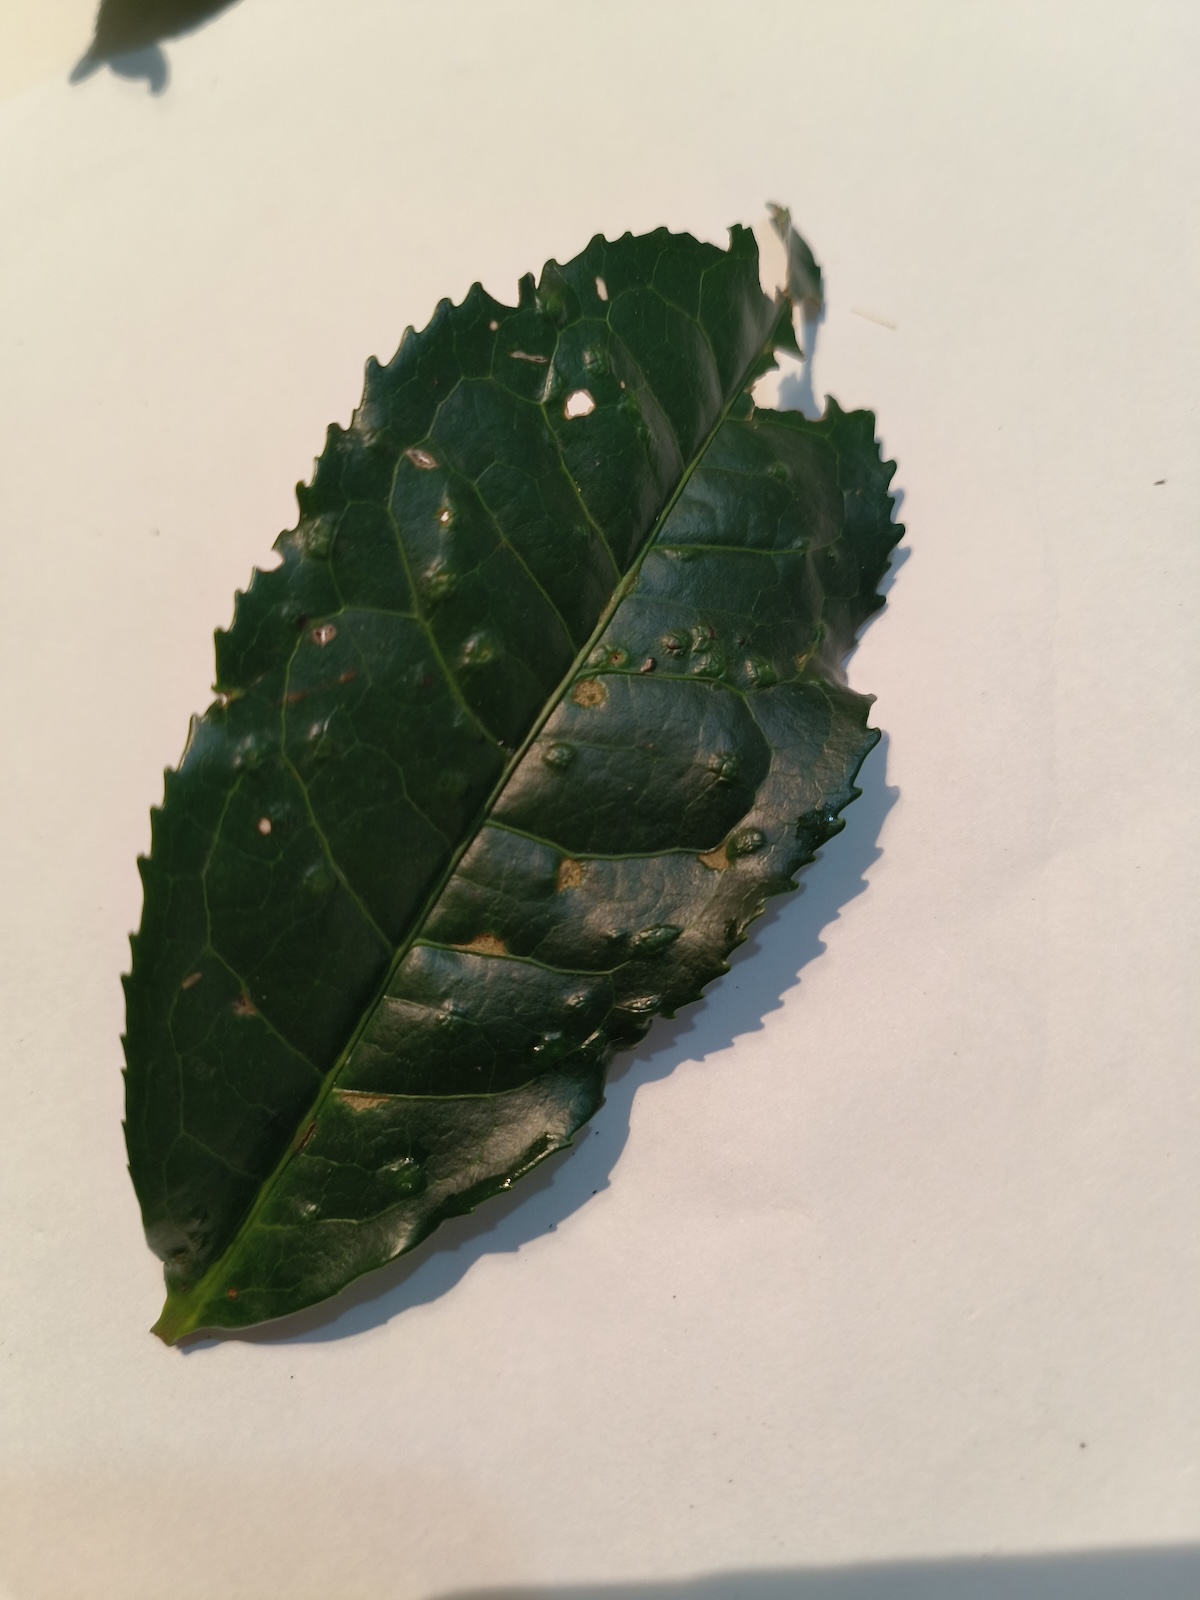
Label: Green mirid bug